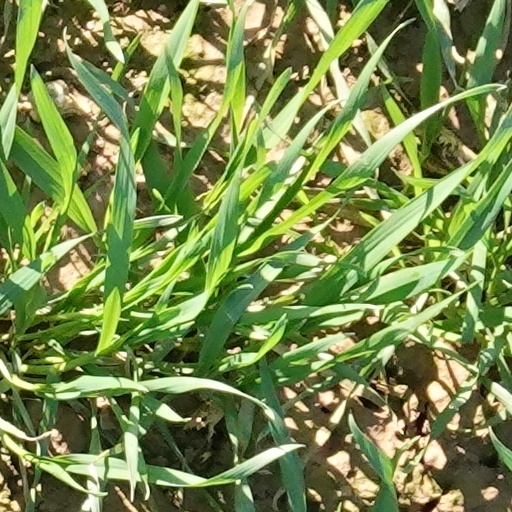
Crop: wheat